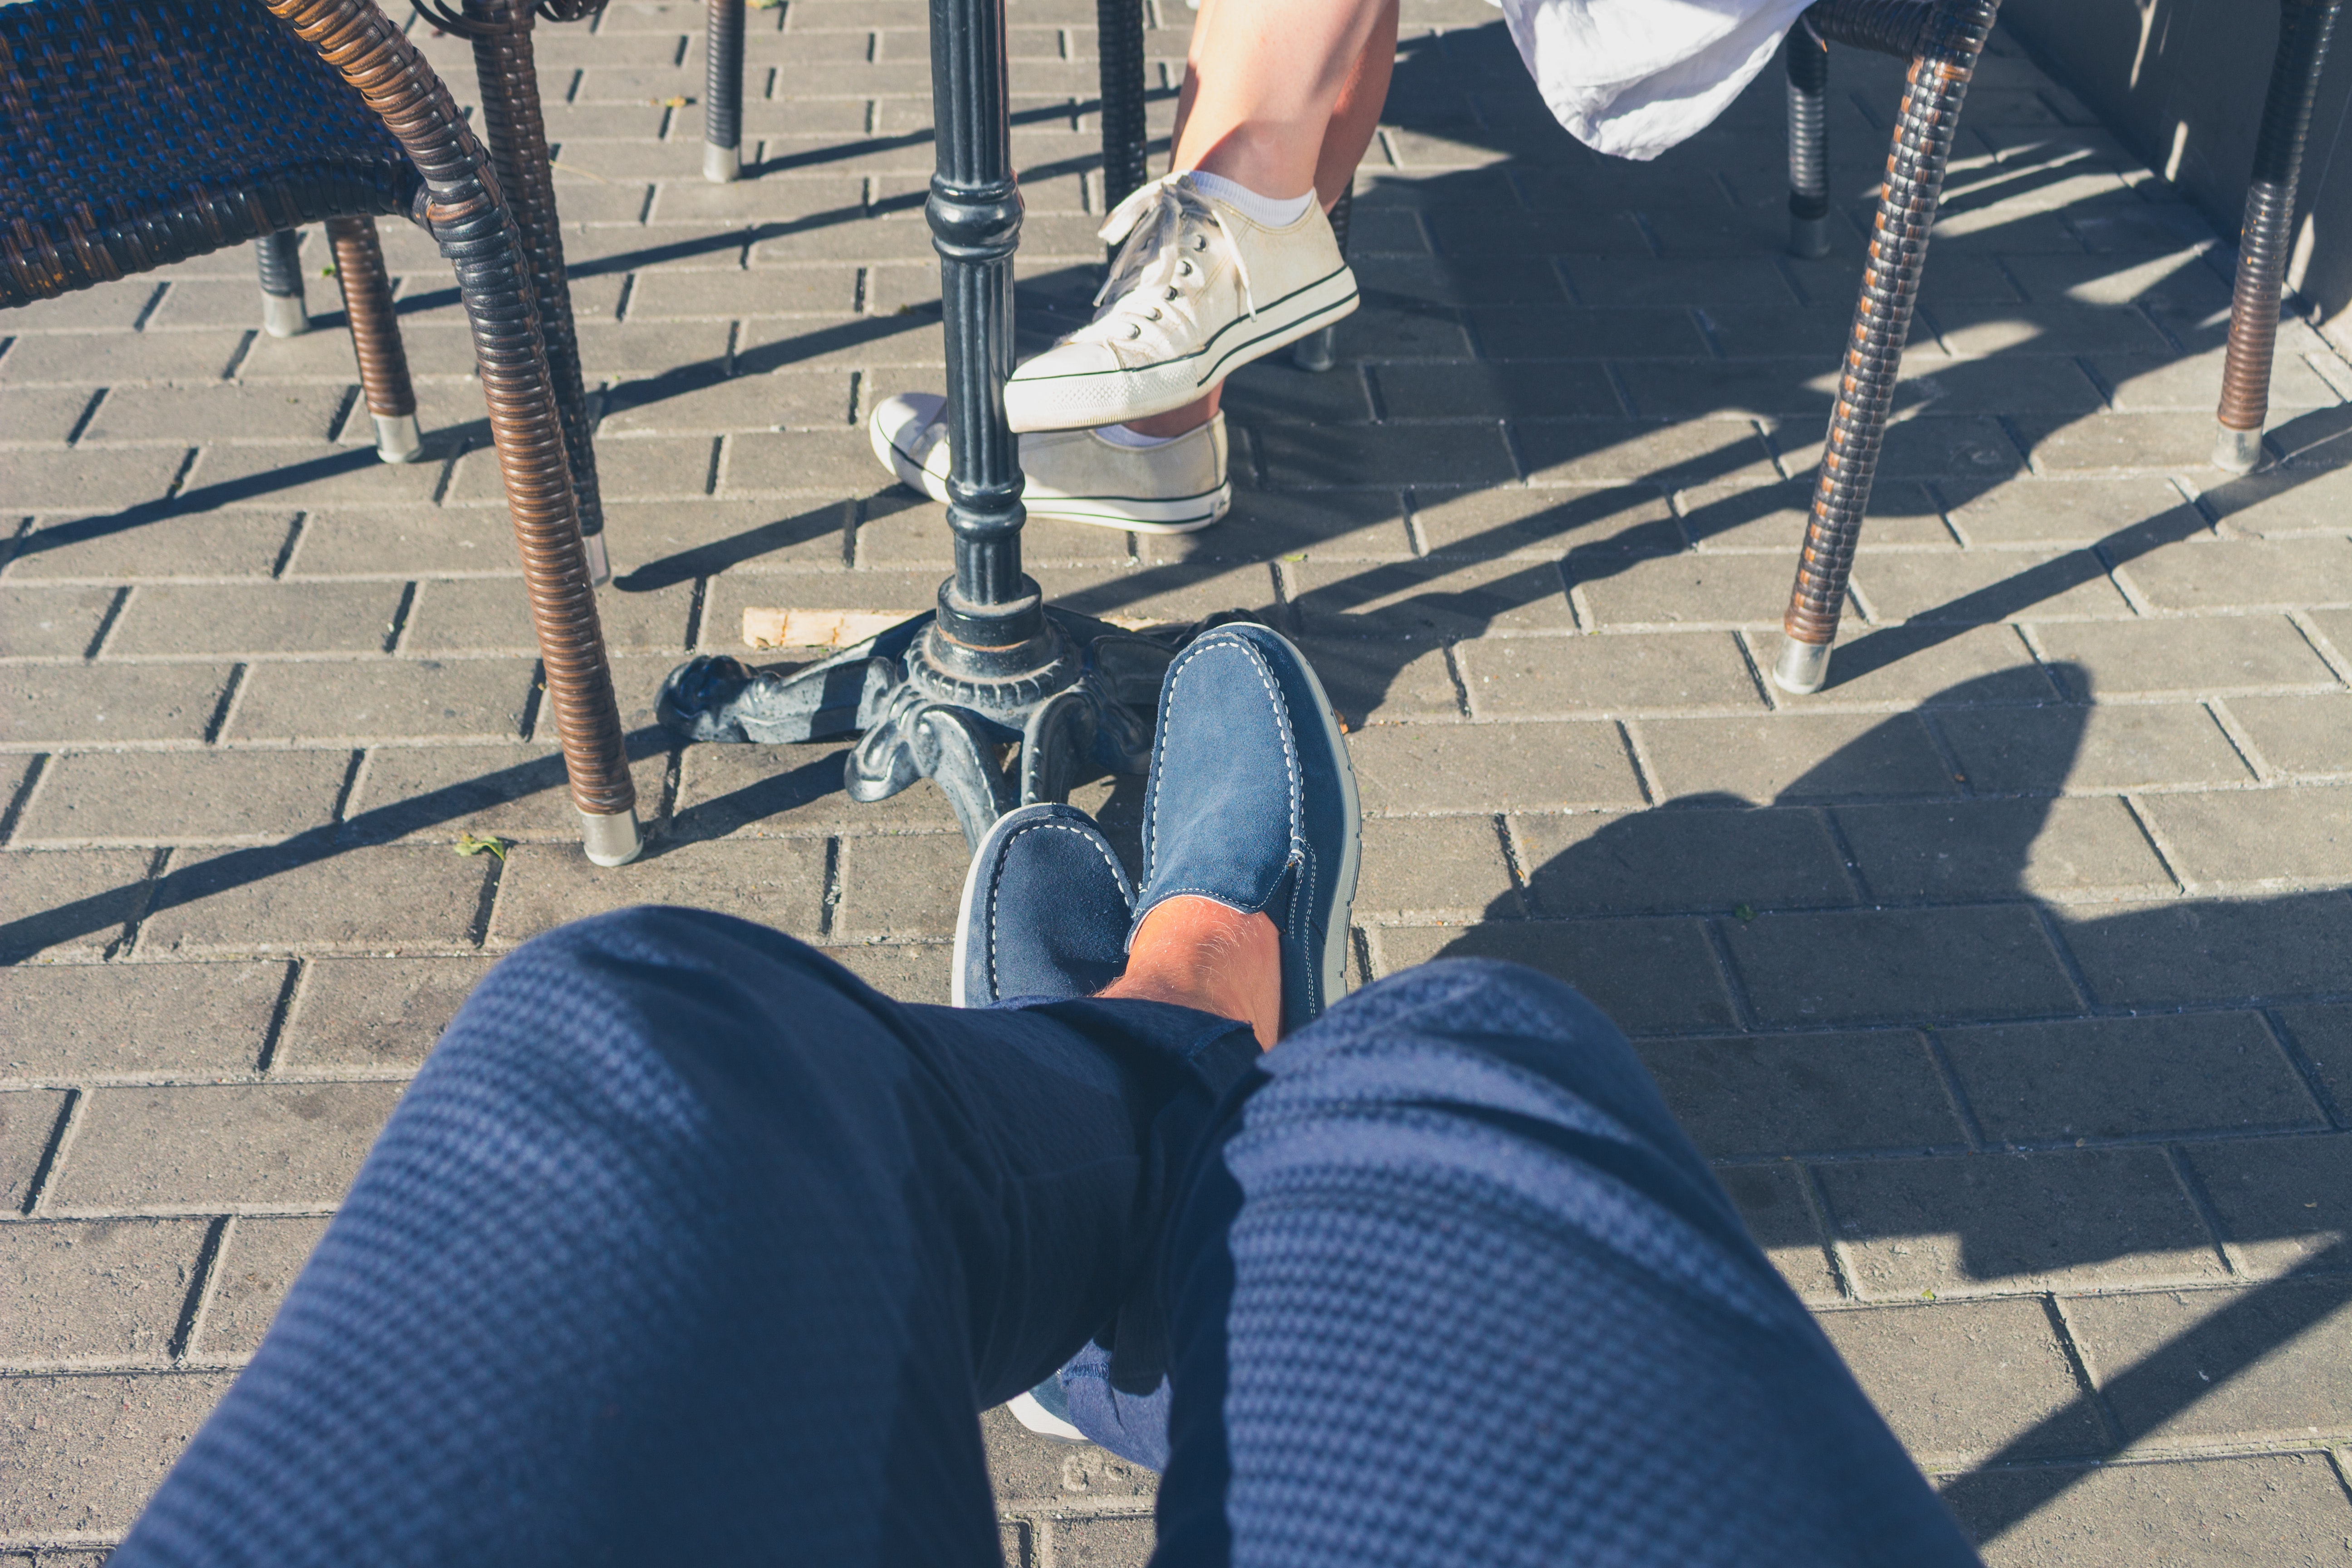
leg, human leg, jeans, joint, footwear, shoe, hand, ankle, tire, photography, shadow, denim, knee